James Gibbs

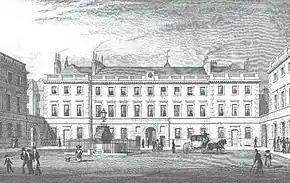
The North block, St Bartholomew's Hospital, London

Other early designs include the house of Cannons, Middlesex (1716–20), for James Brydges, 1st Duke of Chandos, and the tower of Wren's St Clement Danes (1719). At Twickenham he designed the pavilion at Orleans House, called the Octagon Room, for a Scottish patron, James Johnston (1655–1737) former Secretary of State for Scotland, about 1720. It is the only part of the house and grounds that has survived.